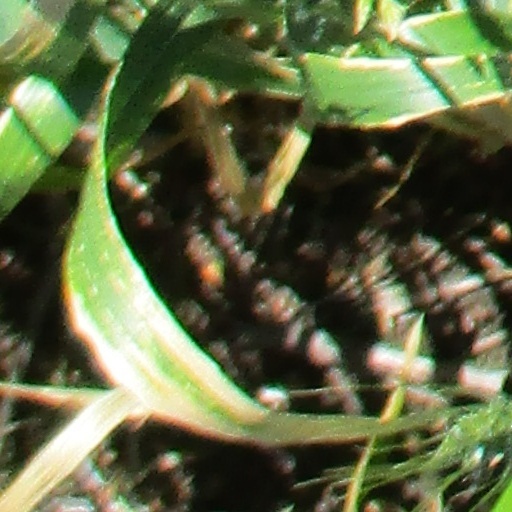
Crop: wheat